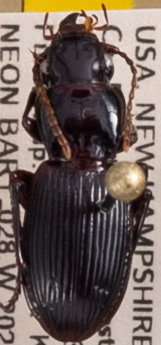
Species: Pterostichus rostratus
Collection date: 2021-07-14
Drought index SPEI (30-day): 0.47
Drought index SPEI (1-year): -1.13
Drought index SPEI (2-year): -0.8